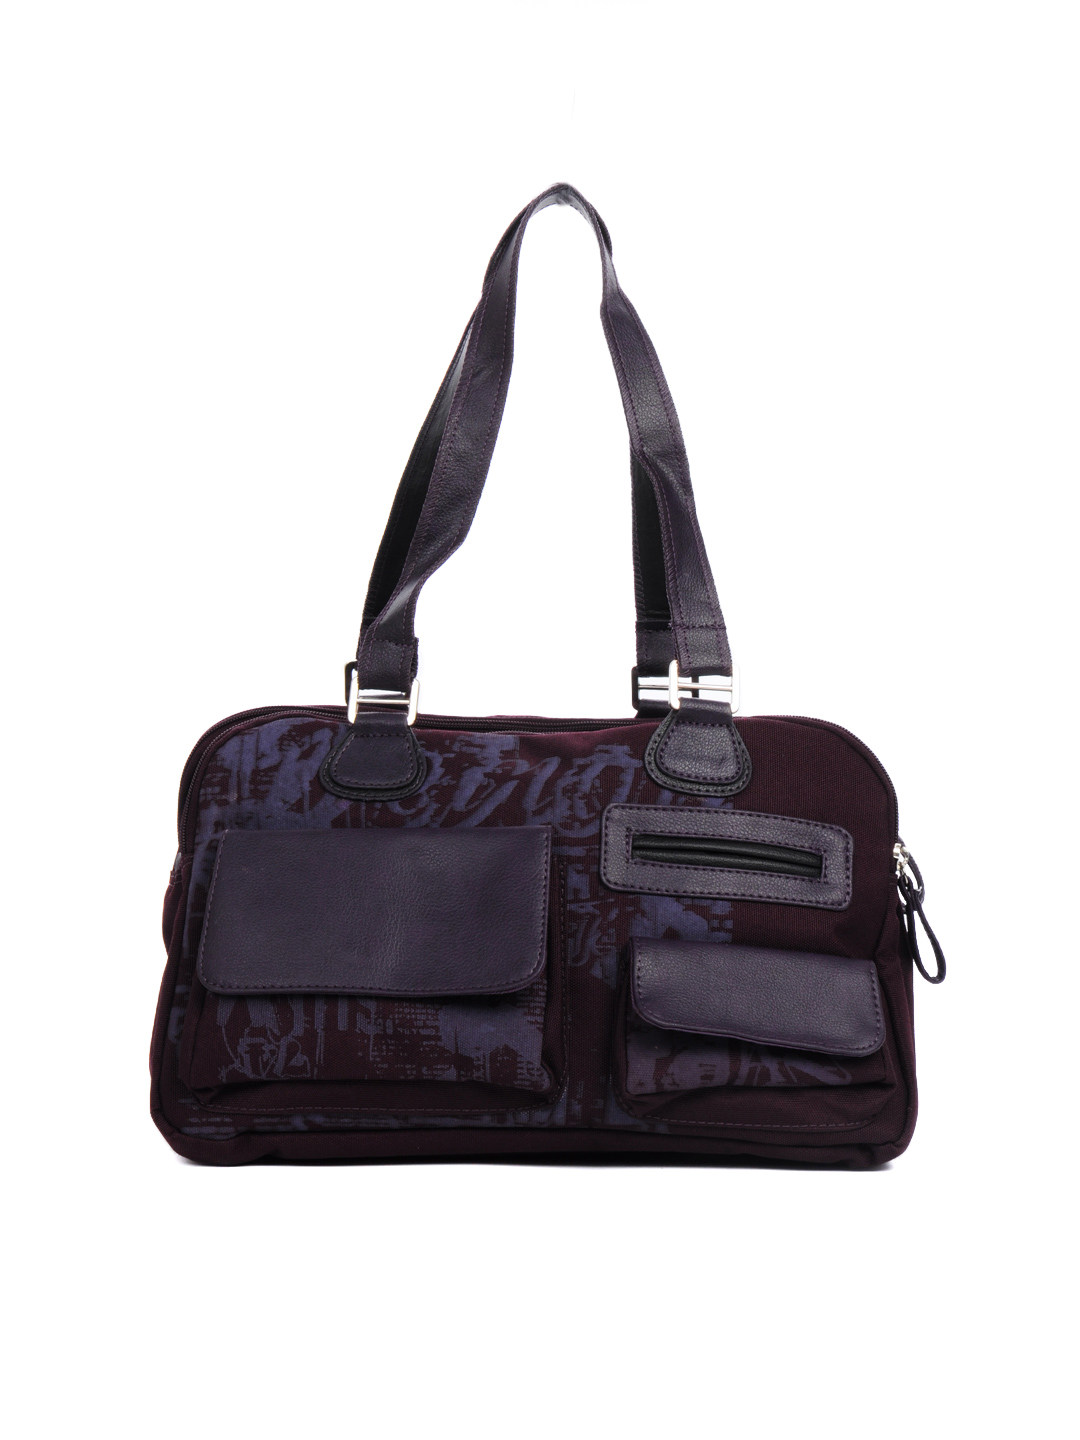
Baggit Women Galaxy Taj Purple Handbag
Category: Accessories / Bags / Handbags
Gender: Women
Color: Purple
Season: Winter 2015
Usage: Casual